The Bravest

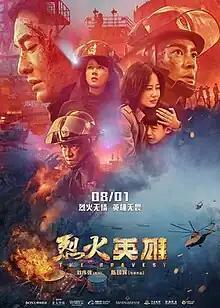
Theatrical release poster

The Bravest is a 2019 Chinese disaster film directed by Tony Chan and starring Huang Xiaoming, Du Jiang, Tan Zhuo, Yang Zi, and Oho Ou. It is adapted from author Bao'erji Yuanye's non-fiction book "The Deepest Water are Tears" (最深的水是泪水). The film is based on a real-life incident, the Xingang Port oil spill, and chronicles firefighters' efforts to protect a city from a fire caused by an oil pipeline explosion.